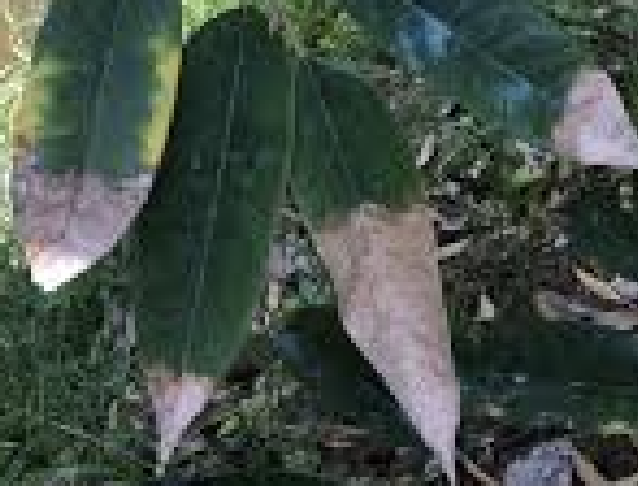
Label: anthracnose_disease